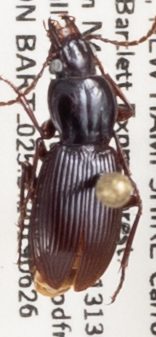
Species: Pterostichus tristis
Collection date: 2019-06-26
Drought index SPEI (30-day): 0.362
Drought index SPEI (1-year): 1.22
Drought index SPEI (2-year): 0.998